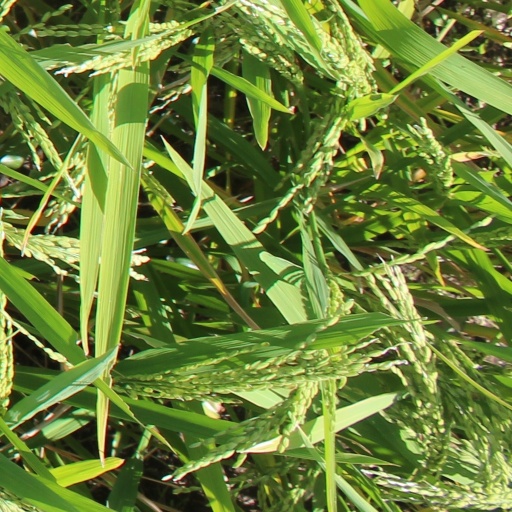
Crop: rice